Jakob Fuglsang

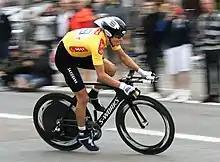
Fuglsang in the leaders jersey at the 2009 Danmark Rundt

Fuglsang rode his first World Tour season in 2009, riding for which was led by Bjarne Riis. He had a great first year with finishing 6th overall in the Volta a Catalunya and Critérium du Dauphiné Libéré. Fuglsang won his second Danmark Rundt in August and had also won Tour of Slovenia one and a half months previous. He rode his first Grand Tour in August and September when he started in the Vuelta a España. He crashed in the first couple stages when he rode into the back of a tanker due to limiting road control. Later in the season he finished 2nd in the Italian classic Giro dell'Emilia.